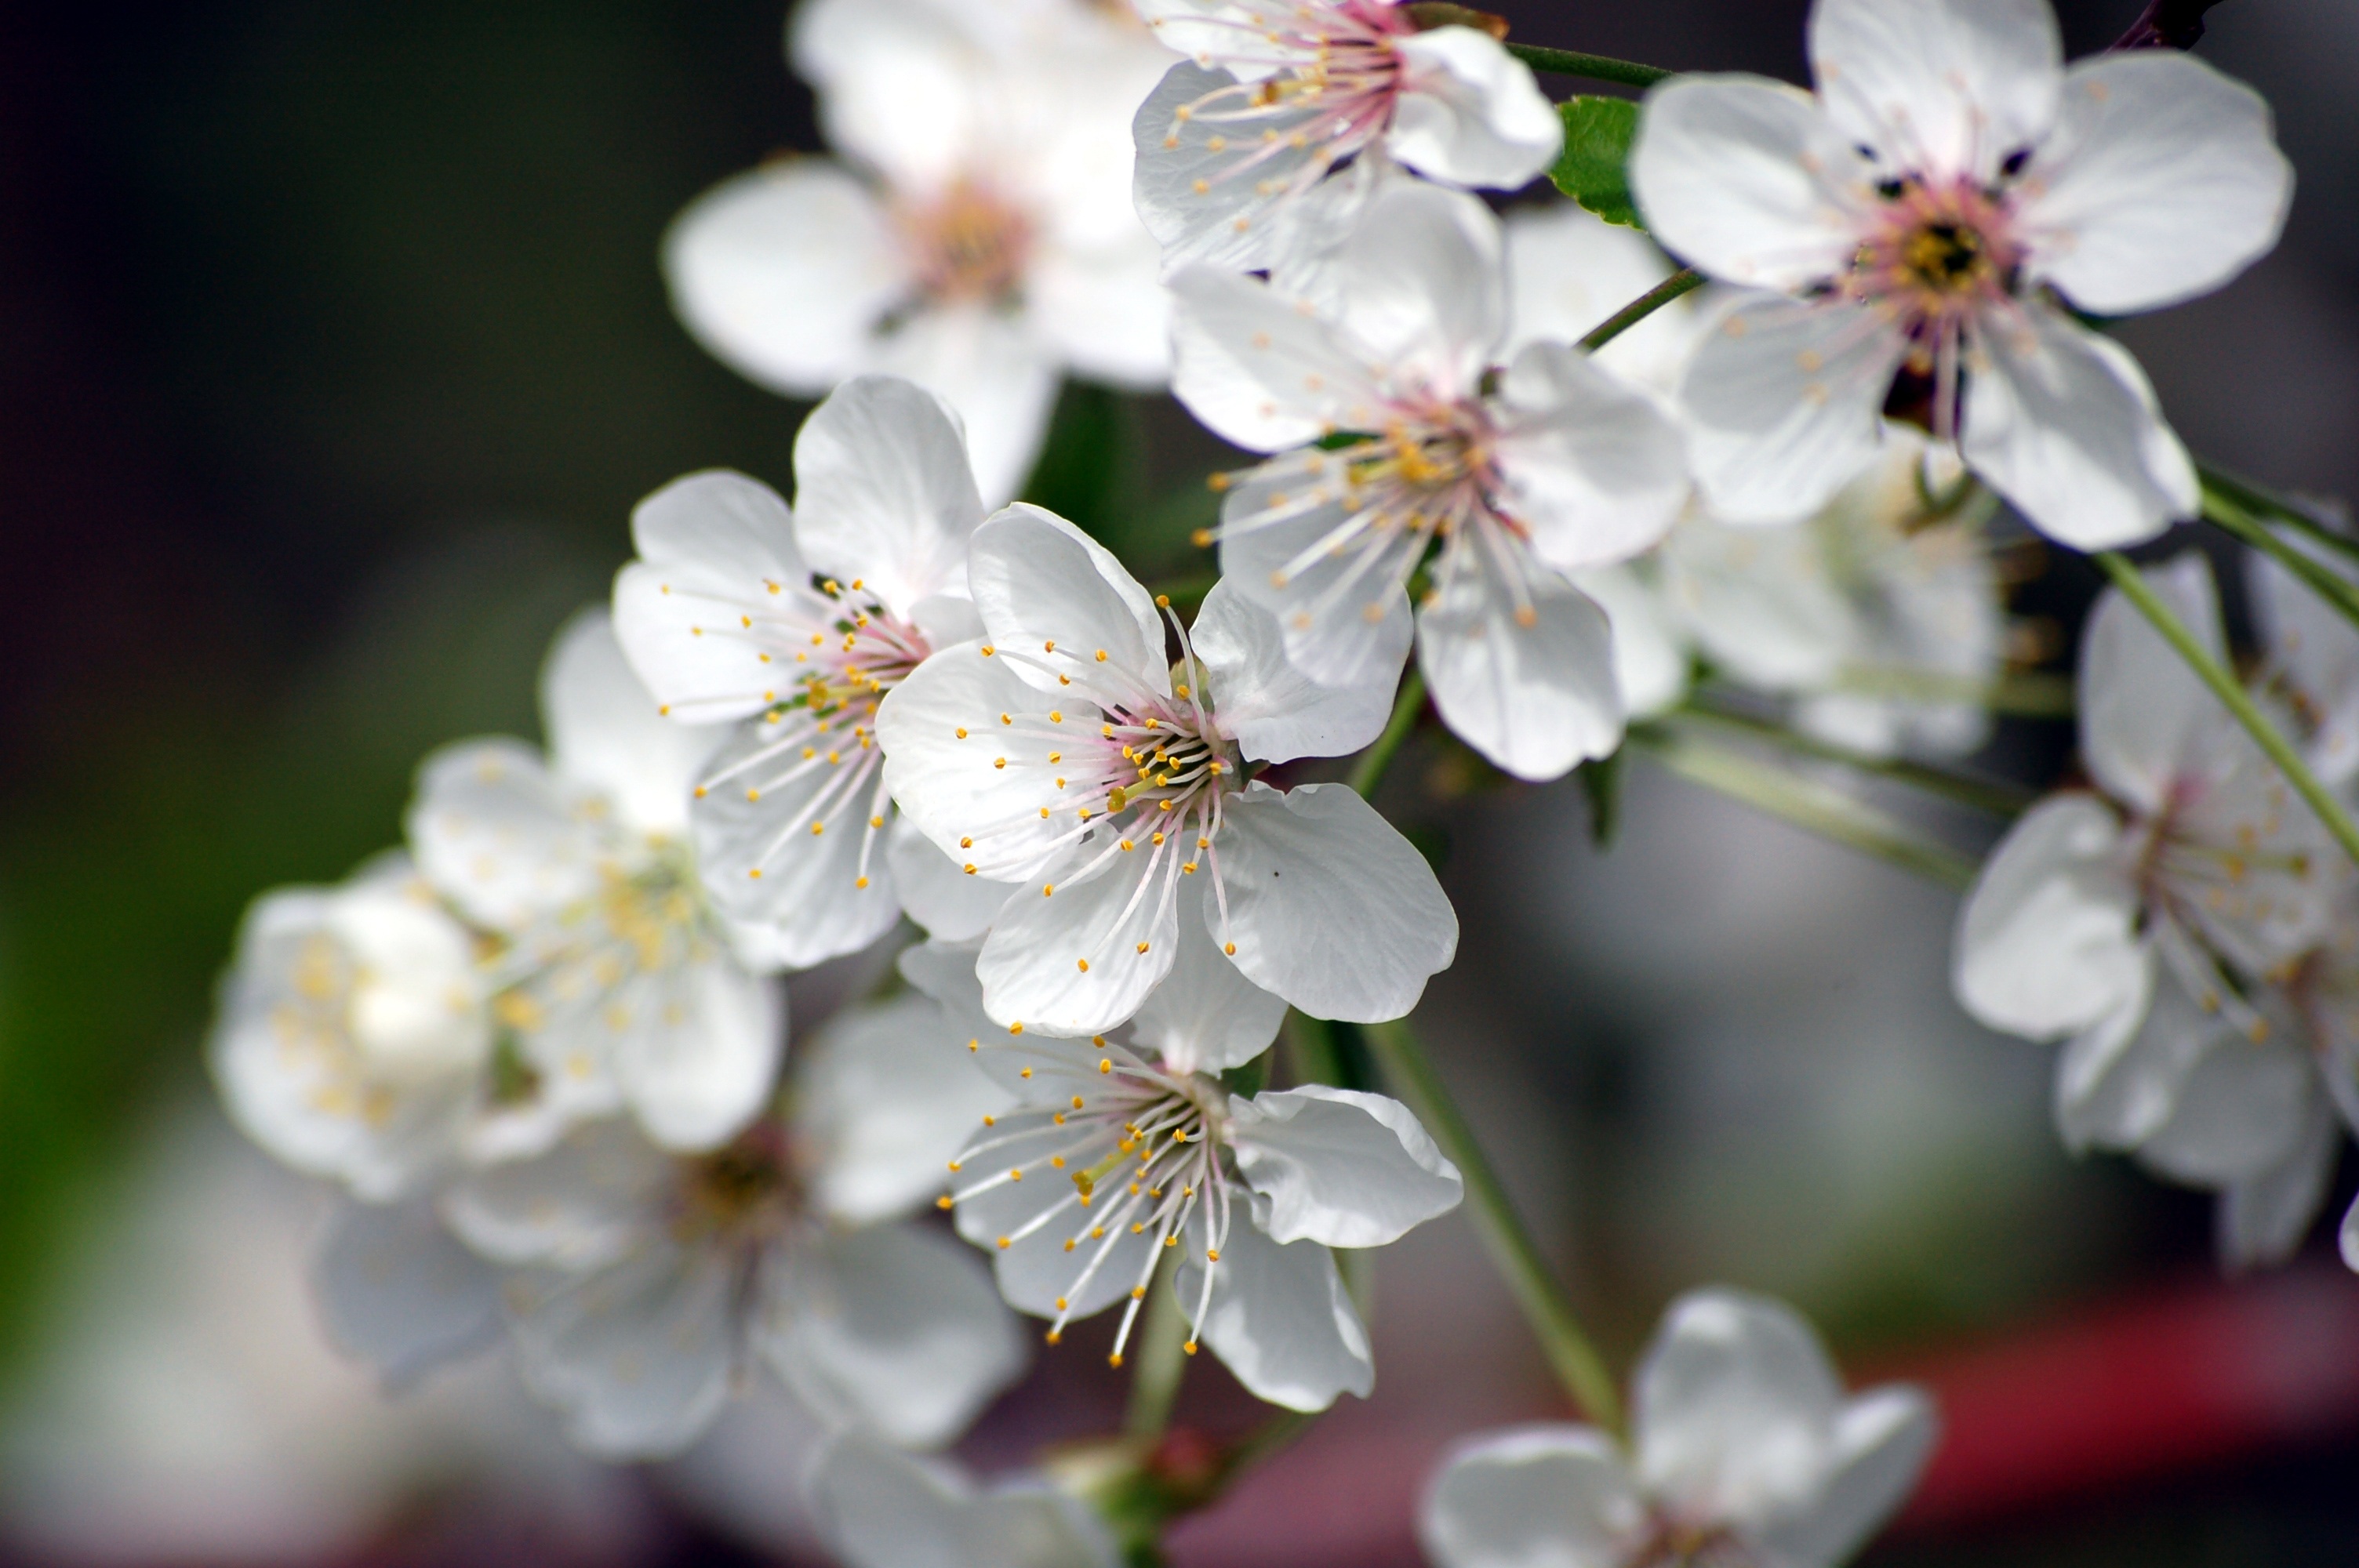
branch, blossom, plant, wood, white, fruit, flower, petal, food, spring, produce, botany, flora, cherry blossom, plants, flowers, close up, cherry, macro photography, tabitha, flowering plant, rose family, cherry blossom variety, land plant